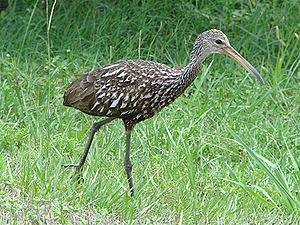
Courlan brun Aramus guarauna From anglophon wikipedia
Le Courlan brun est une espèce de grand échassier brun. C'est la seule espèce du genre Aramus et de la famille des Aramidae.